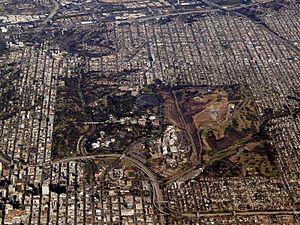
San Diego est une ville des États-Unis, située dans l'État de Californie, sur la côte ouest, près de la frontière avec le Mexique. Avec 1 307 402 habitants lors du recensement de 2010, elle se place au huitième rang des villes les plus peuplées du pays et au deuxième rang des villes les plus peuplées de l'État, derrière Los Angeles. L'agglomération de San Diego, Carlsbad et San Marcos, faisant partie de la mégalopole de Californie du Sud, compte 3 095 313 habitants en 2010, la 17ᵉ des États-Unis. Berceau historique de la Californie, San Diego est connue pour son climat agréable et ses plages ainsi que son port en eaux profondes et son histoire militaire avec la marine des États-Unis qui y dispose de plusieurs bases navales et y stationne l'une des grandes flottes navales du monde.